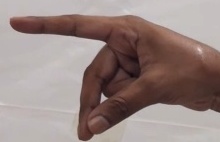
ASL sign: P